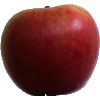
Label: Apple Crimson Snow 1